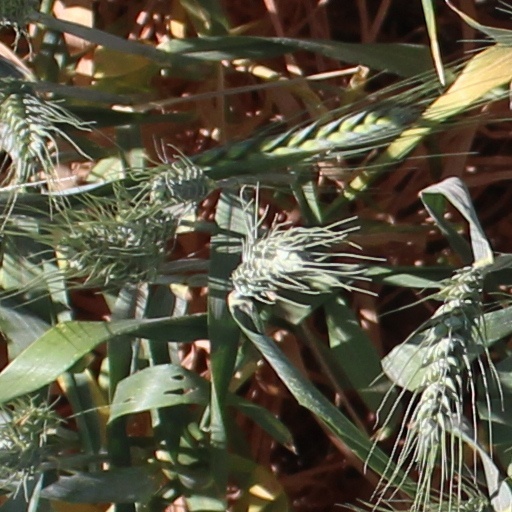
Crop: wheat